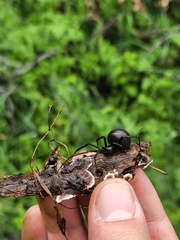
Species: Lactrodectus_hesperus